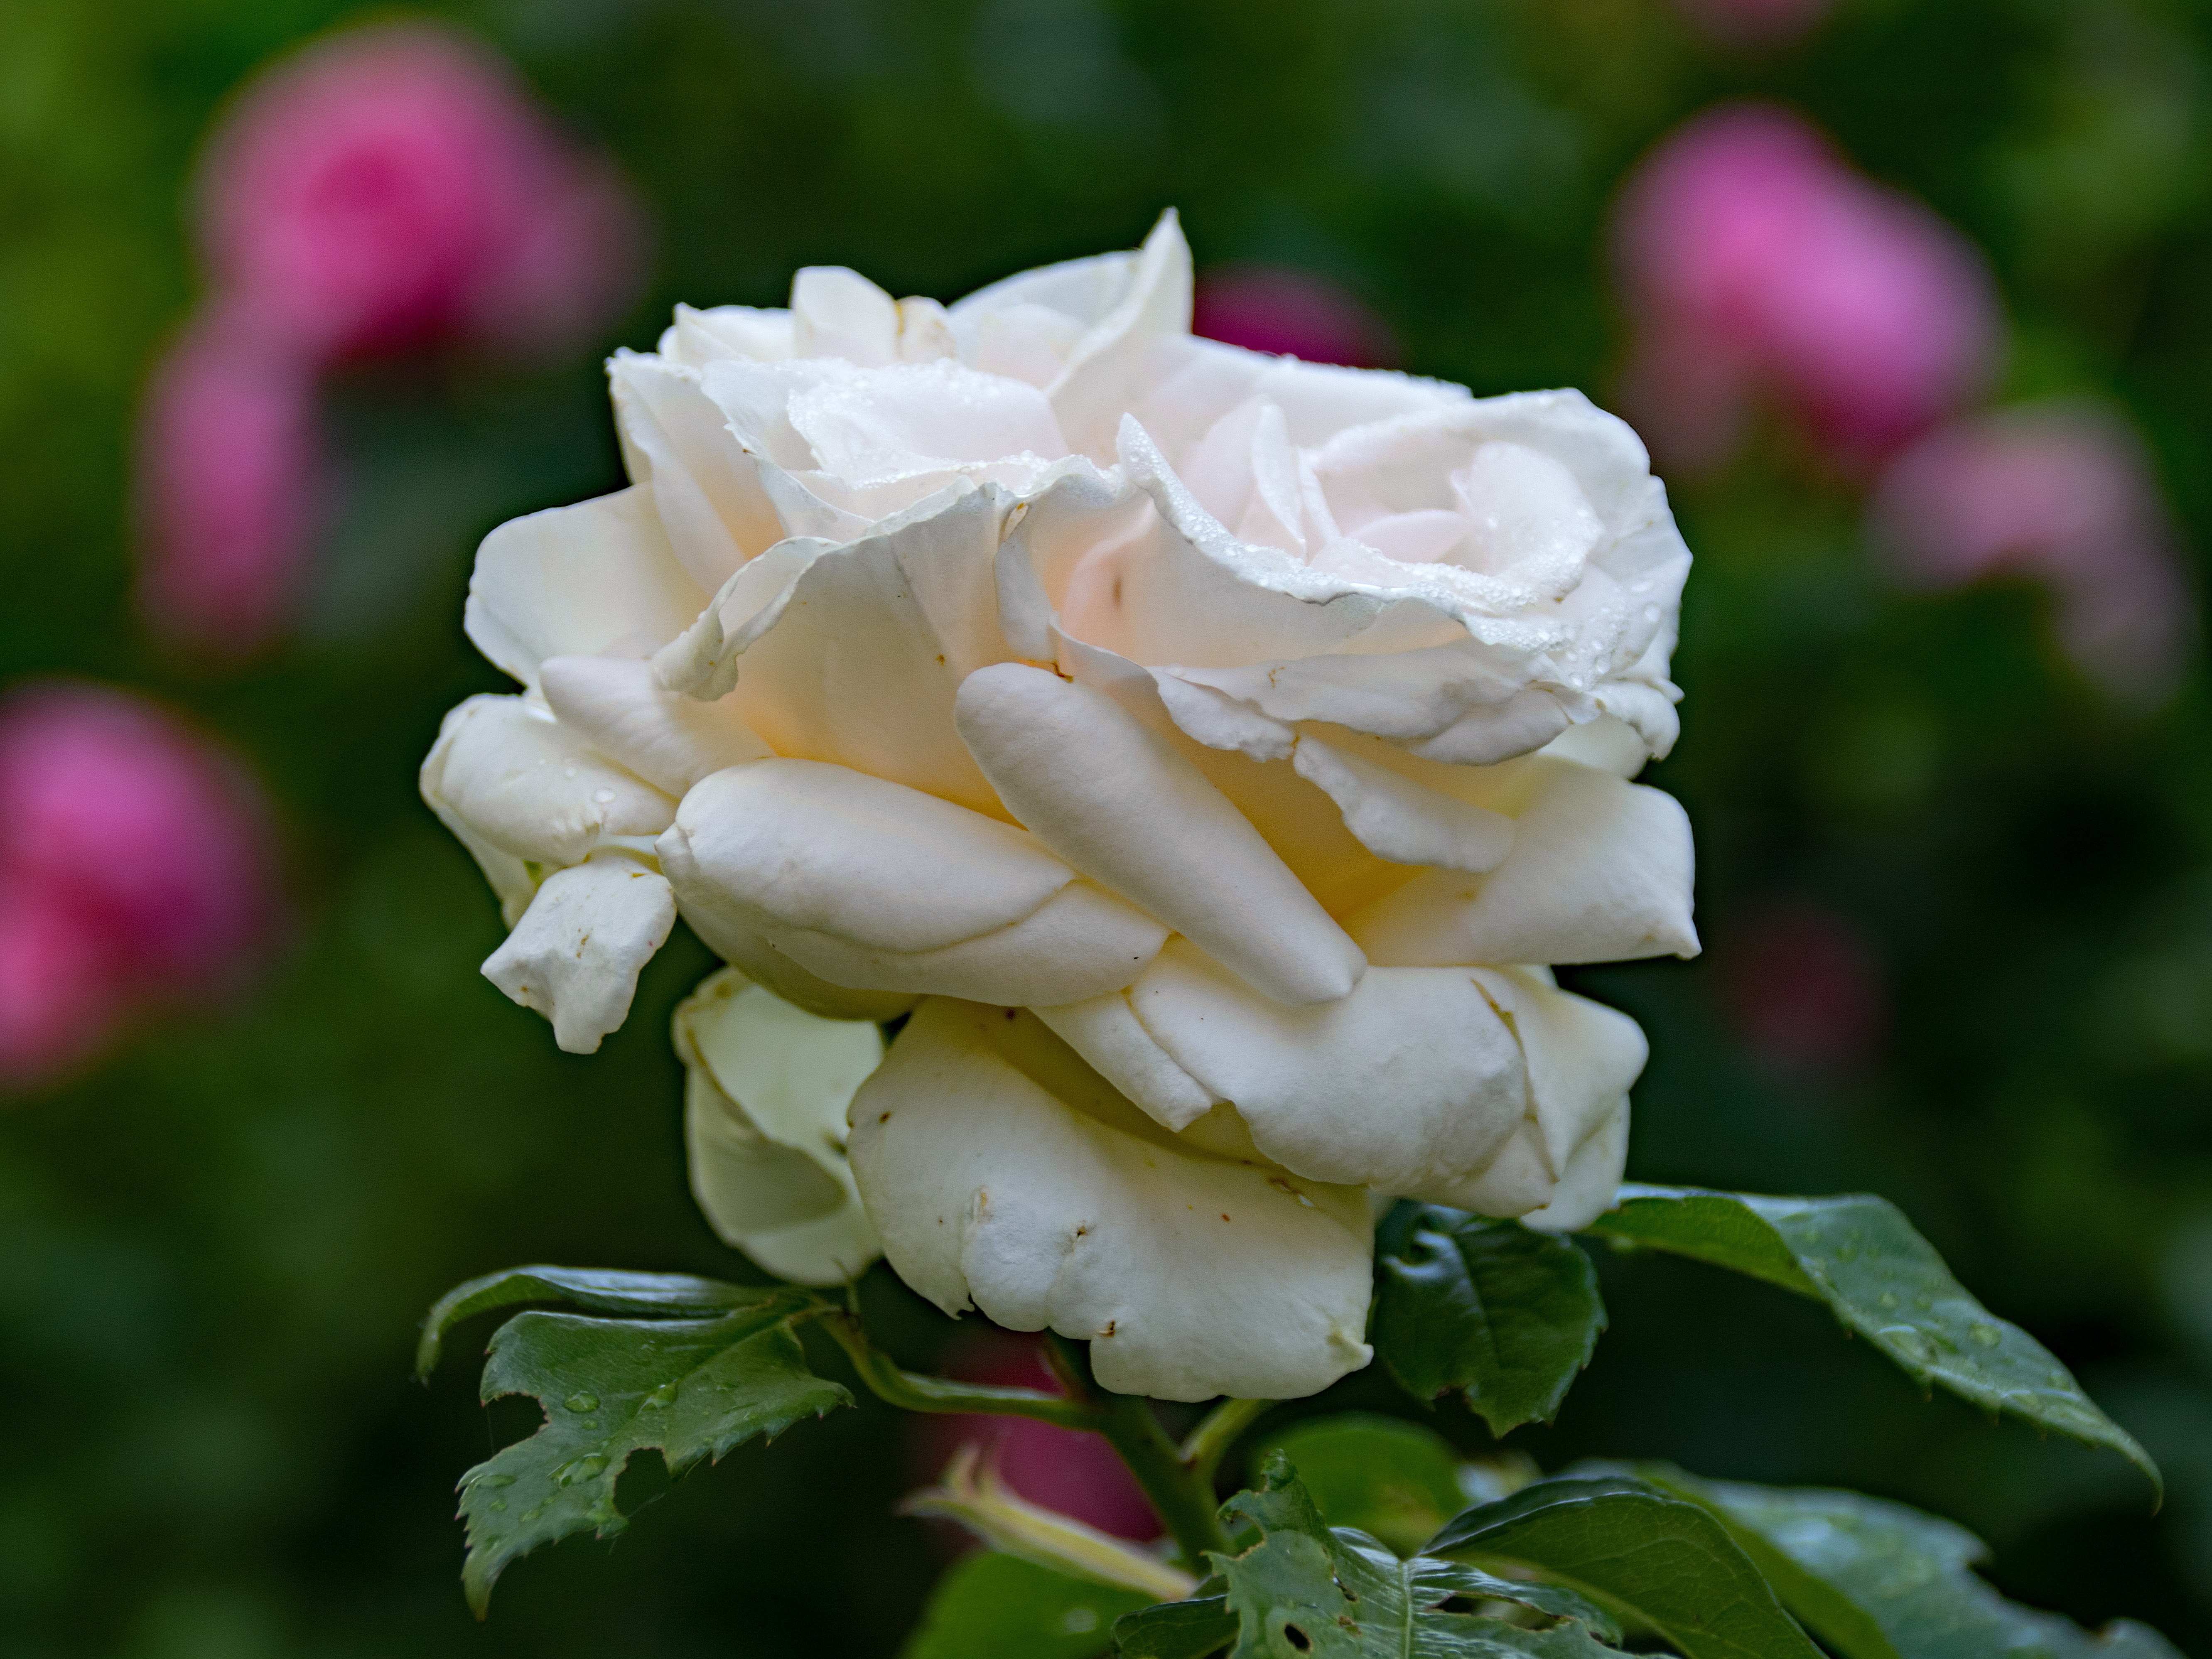
nature, blossom, plant, white, flower, petal, bloom, rose, flora, flowers, floribunda, macro photography, flowering plant, garden roses, rose family, snow white, shrub rose, land plant, rosa centifolia, rose order, world rose